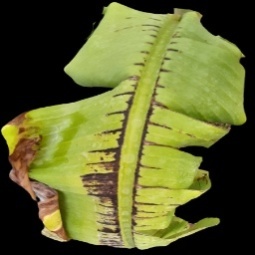
Label: Potassium